Large Underground Xenon experiment

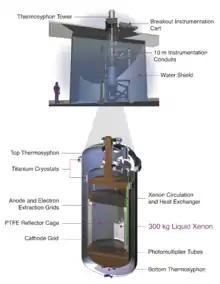
Schematic of the Large Underground Xenon (LUX) detector. The detector consisted of an inner cryostat filled with 370 kg of liquid xenon (300 kg in the inner region, called the "active volume") cooled to −100 °C. 122 photomultiplier tubes detected light generated inside the detector. The LUX detector had an outer cryostat that provided vacuum insulation. An 8-meter-diameter by 6-meter-high water tank shielded the detector from external radiation, such as gamma rays and neutrons.

WIMPs would be expected to interact exclusively with the liquid xenon nuclei, resulting in nuclear recoils that would appear very similar to neutron collisions. In order to single out WIMP interactions, neutron events must be minimized, through shielding and ultra-quiet building materials.